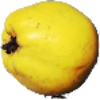
Label: Quince 1